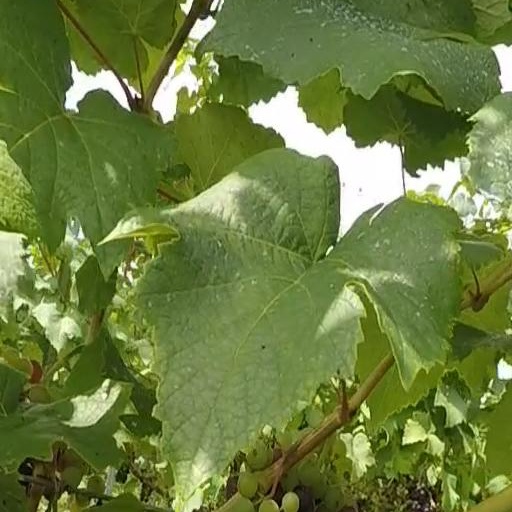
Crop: grape